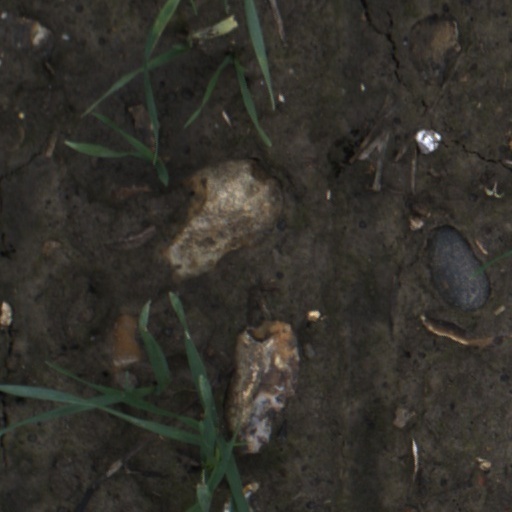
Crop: wheat